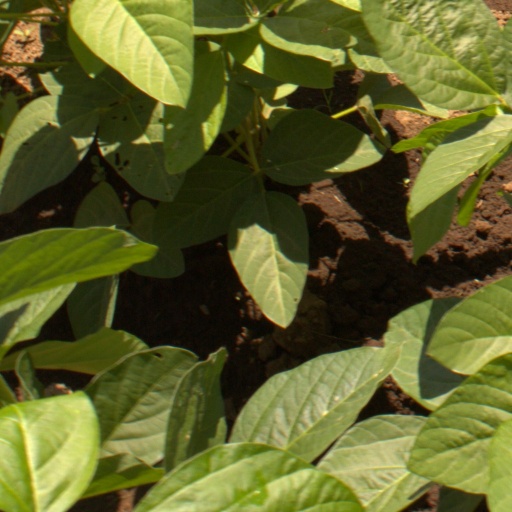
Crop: soybean